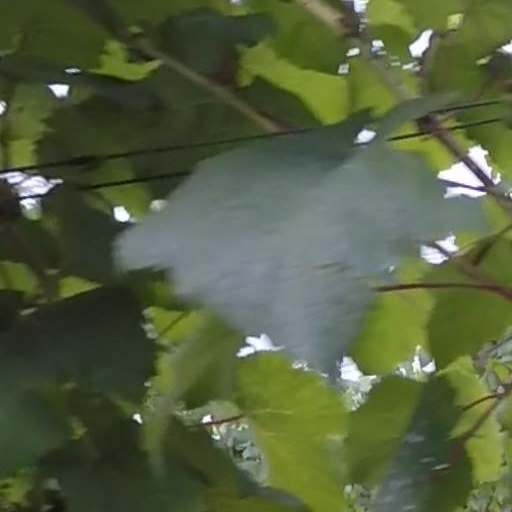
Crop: grape